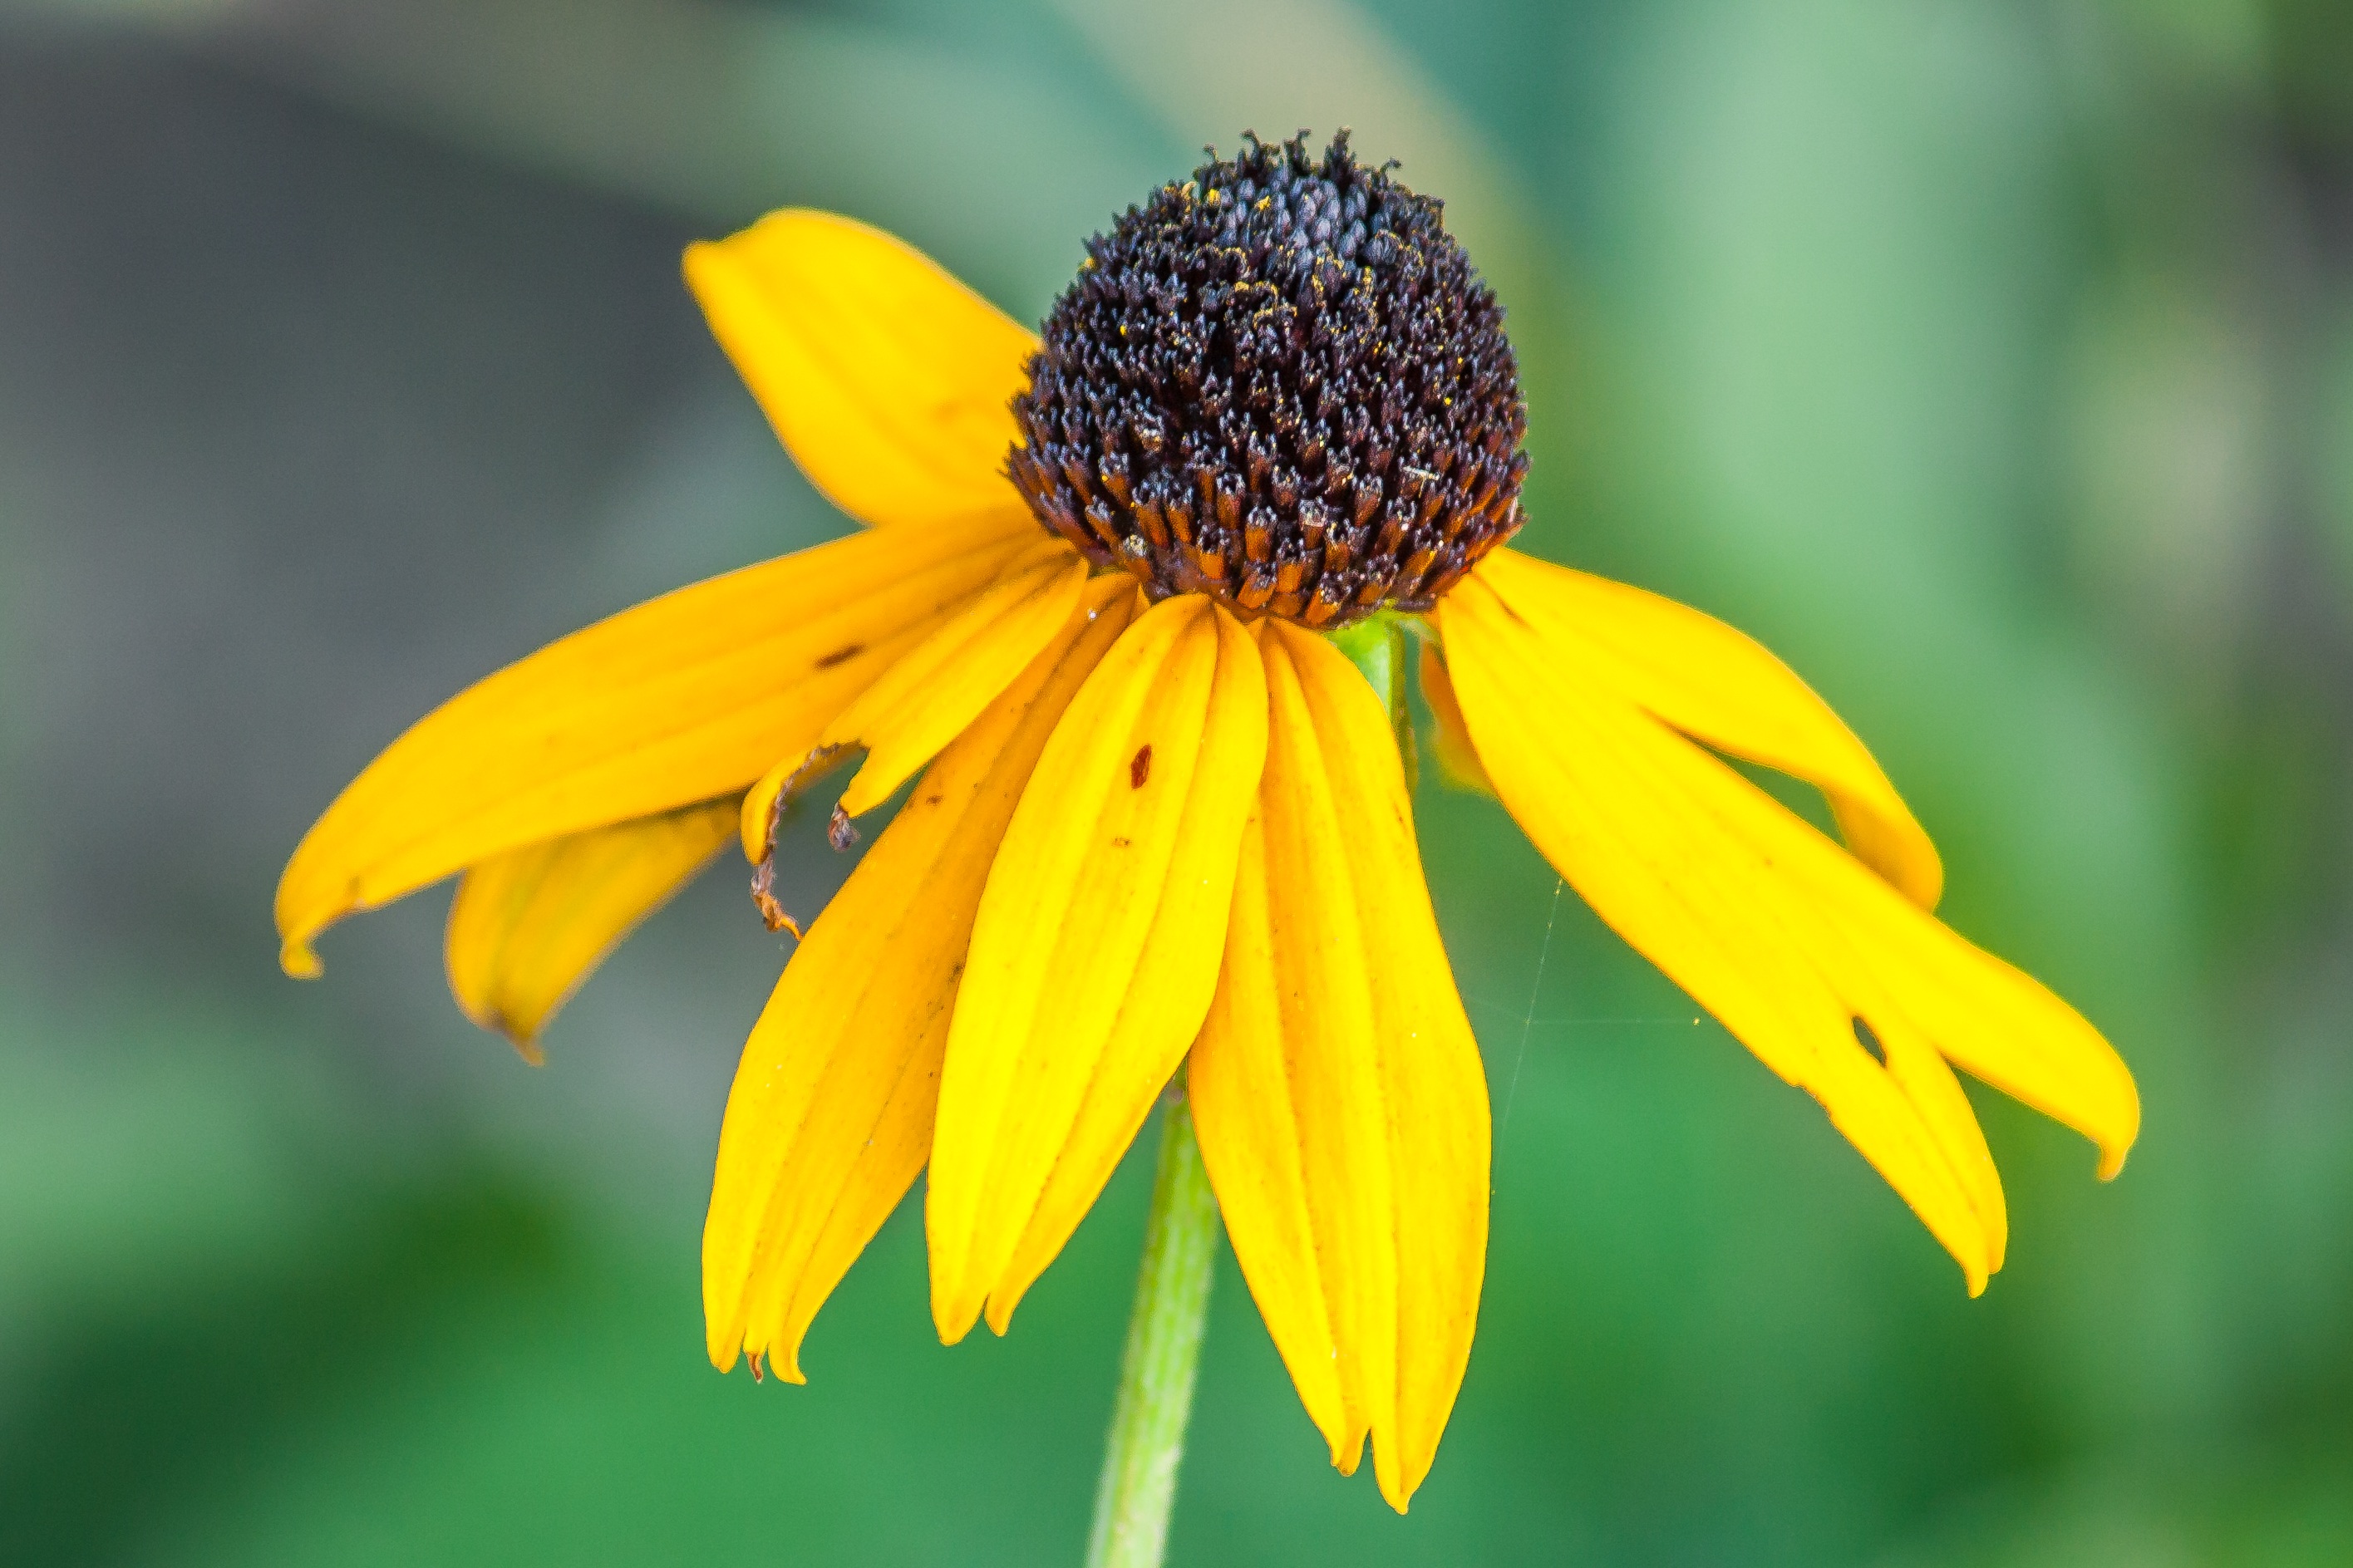
nature, plant, meadow, flower, petal, pollen, insect, botany, yellow, flora, fauna, invertebrate, wildflower, close up, yellow flowers, nectar, macro photography, flowering plant, daisy family, plant stem, land plant